2016 Hawaii Democratic presidential caucuses

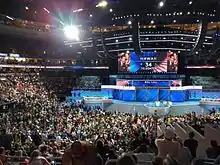
Hawaiian delegation participates in the roll call vote at the 2016 Democratic National Convention

Sanders received one of his largest wins in Hawaii, carrying all four counties and every island in the state. He was aided by his high-profile endorsement from Democratic Congresswoman Tulsi Gabbard, who ran ads for Sanders encouraging people to caucus for him. Sanders' worst performance was in Oahu which contains the capital city of Honolulu, where he received 63% of the vote. Sanders's victory in Hawaii showed that he could win in a state with a majority non-white electorate. Sanders had had poor results in states with large African-American and Latino populations up until this point of the campaign.